Day of the Dumpster

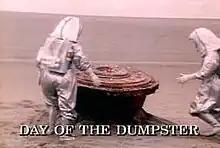
Two astronauts who are on the Moon investigating a mysterious dumpster

"Day of the Dumpster" is the first episode of both the American tokusatsu television series "Mighty Morphin Power Rangers" and the "Power Rangers" franchise. It premiered on the Fox network on August 28, 1993 as part of its Fox Kids programming block, and was later released on VHS and DVD. A new re-version of the episode later aired on ABC on January 2, 2010, as part of ABC Kids. As with the first season's episodes, most of the scenes featuring the Rangers in morphed form, the Zords and the villains are taken from the Japanese tokusatsu series, "Kyōryū Sentai Zyuranger", the 16th entry of the "Power Rangers" franchise's Japanese counterpart of origin, "Super Sentai".